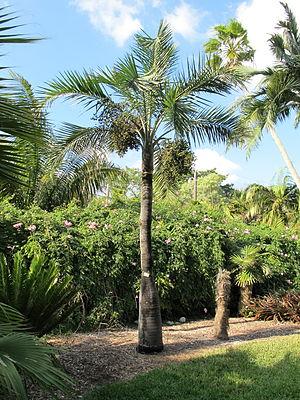
Palmier - Pseudophoenix sargentii - Jardin botanique tropical de Fairchild